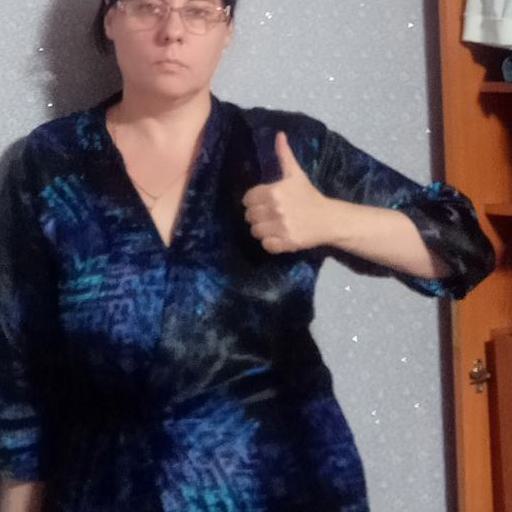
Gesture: like